Diane Parish

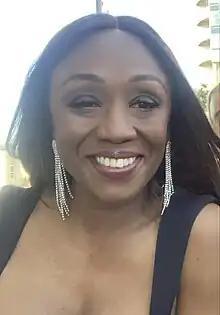
Parish in 2023

Diane Carol Richards (born 6 November 1969), known professionally as Diane Parish, is an English actress, who has been portraying the character Denise Fox on the BBC One soap opera "EastEnders" since 2006.